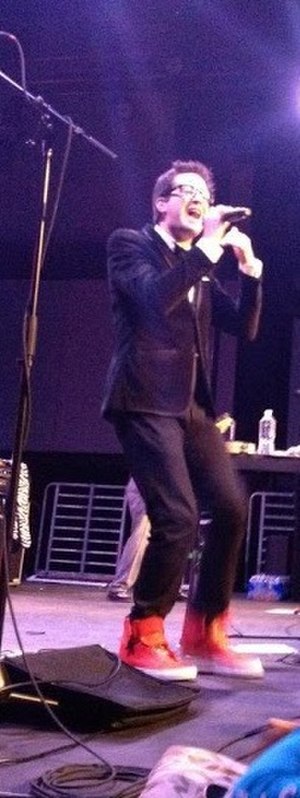
Mayer Hawthorne
Andrew Mayer Cohen, bedre kendt som Mayer Hawthorne, er en sanger fra USA. Han er tilknyttet pladeselskabet Stones Throw Records i Californien.